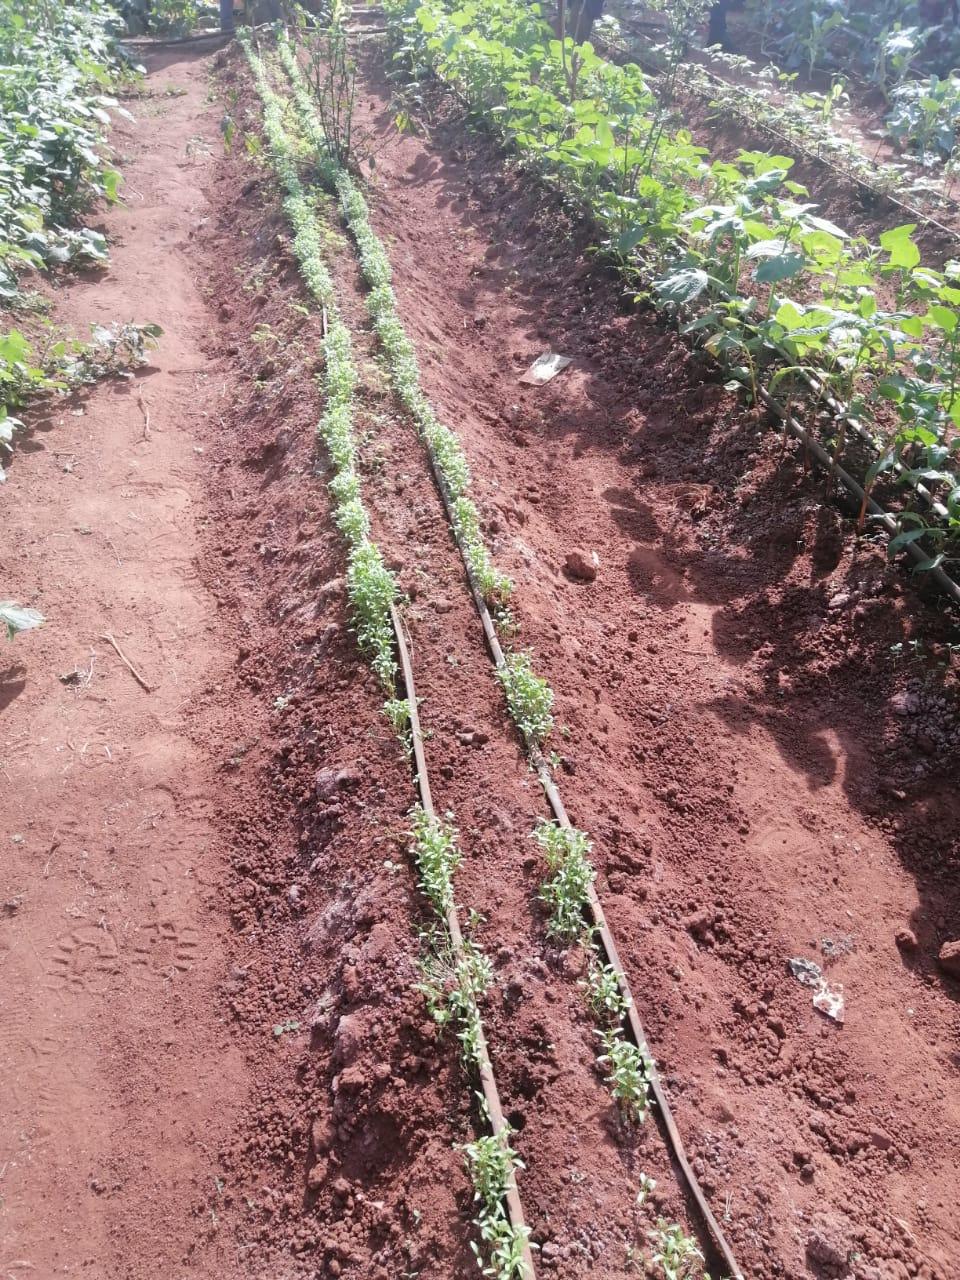
Mimea midogo ya kijani kibichi imepandwa kwenye udongo mwekundu. Mabomba meusi ya umwagiliaji yanaonekana yakipita katikati ya safu za mimea. Mimea inaonekana kustawi na inafunikwa na mwanga wa jua.